Ed Morris (1880s pitcher)

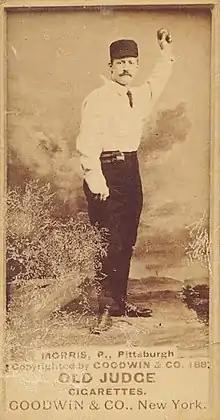
1887 baseball card of Morris

Edward "Cannonball" Morris (September 29, 1862 – April 12, 1937) was an American pitcher in Major League Baseball. He played for the Columbus Buckeyes, Pittsburgh Alleghenys, and Pittsburgh Burghers from 1884 to 1890 and had a career win–loss record of 171–122.